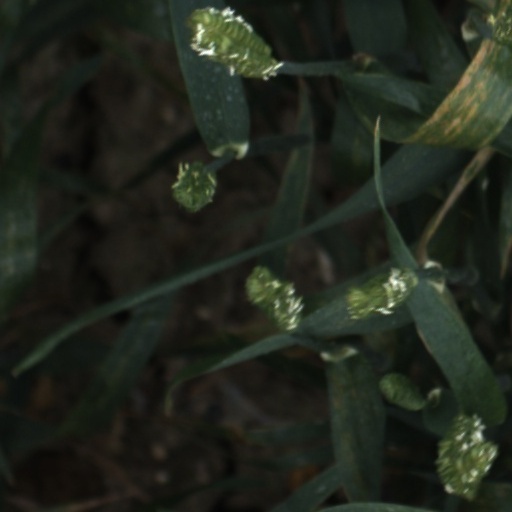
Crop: wheat